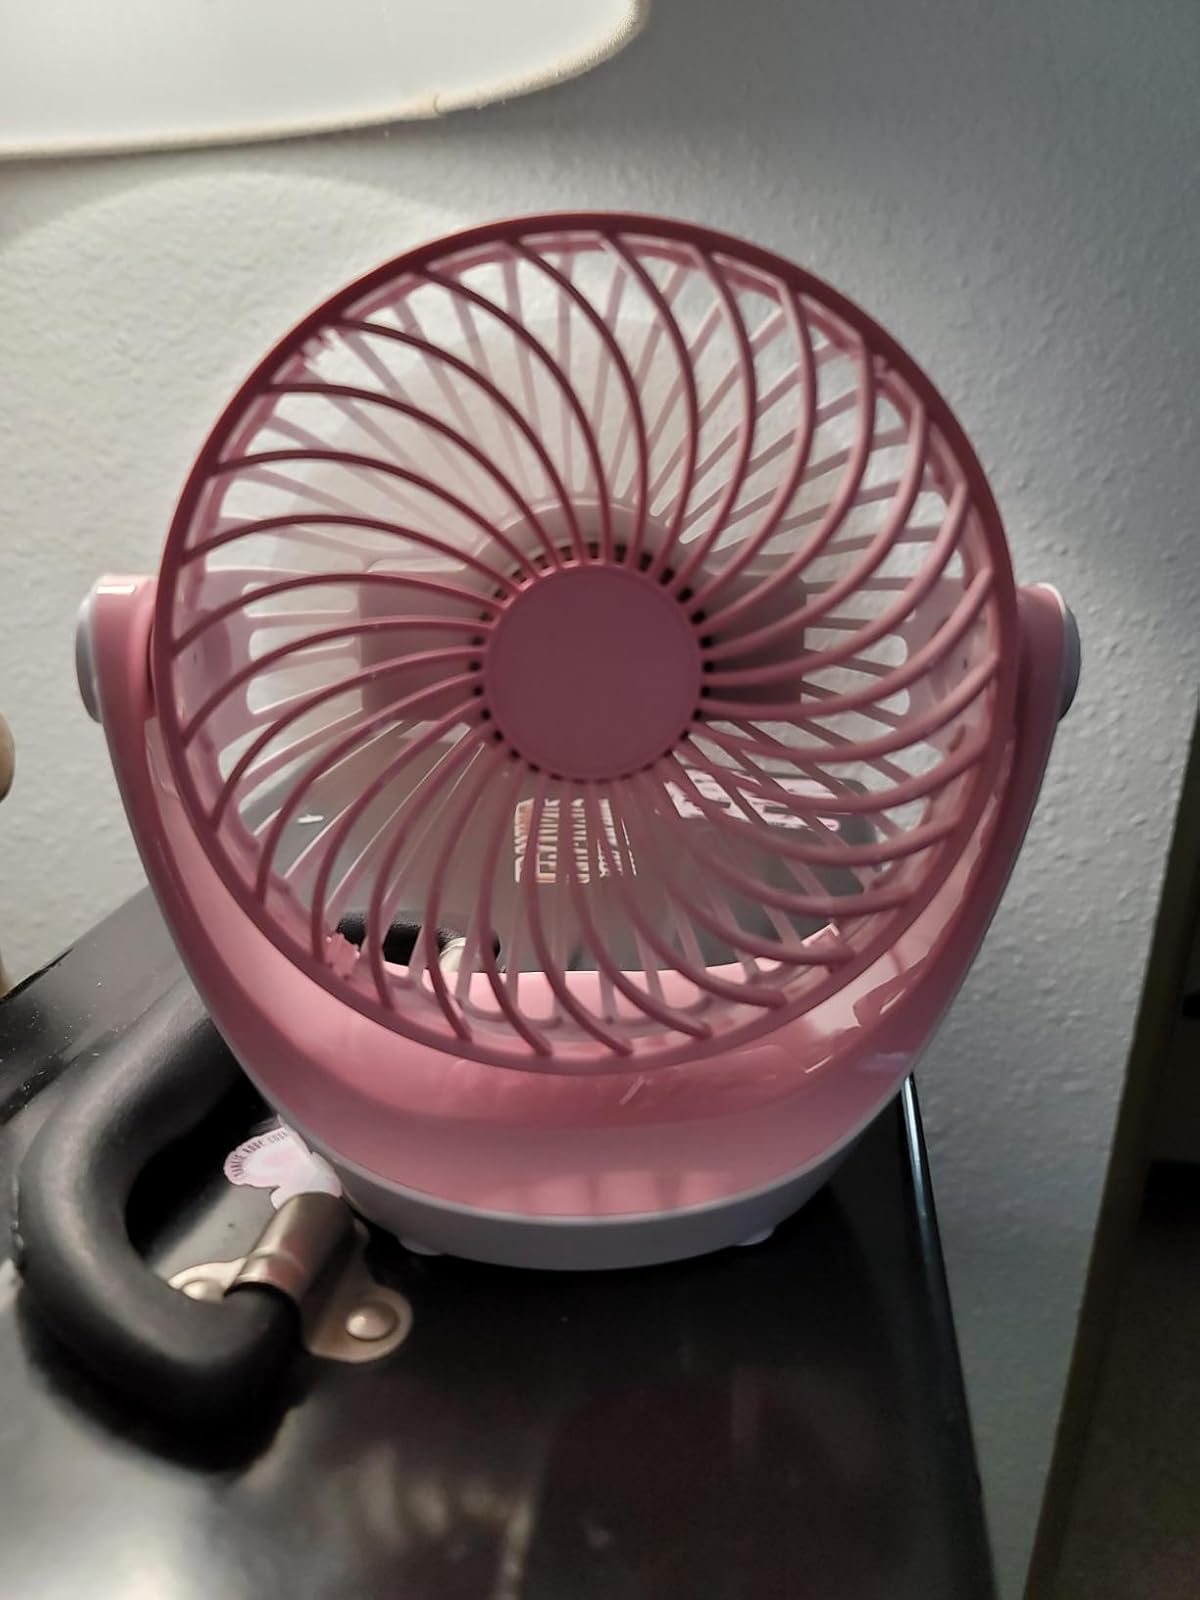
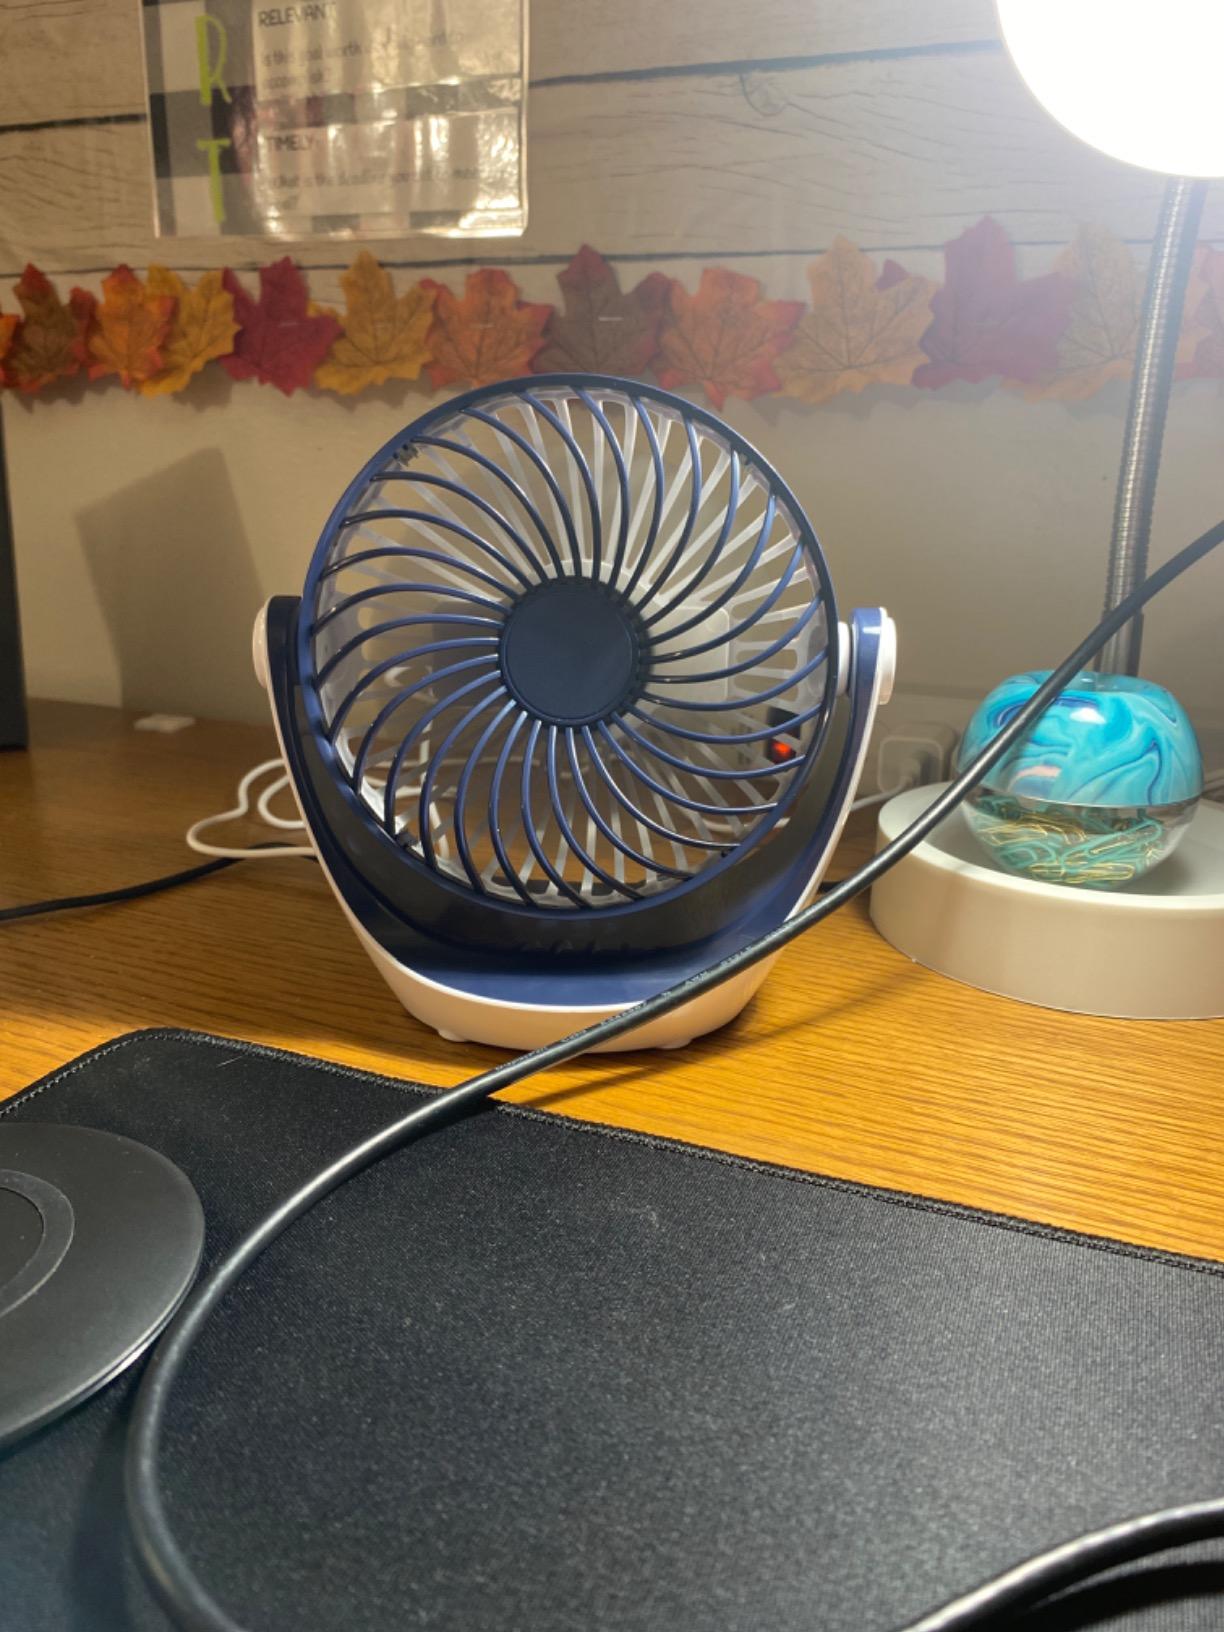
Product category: fan
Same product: no